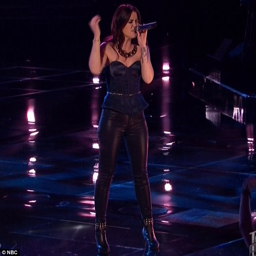
big song : was praised by the coaches for stepping out of her comfort zone